Beware of Blondes (1950 film)

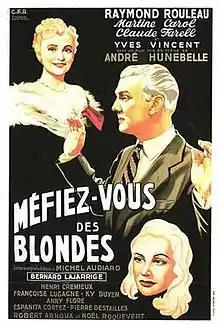
French film poster

Beware of Blondes (French: Méfiez-vous des blondes) is a 1950 French crime film directed by André Hunebelle and starring Raymond Rouleau, Martine Carol and Claude Farell. It is part of the trilogy of films featuring reporter Georges Masse. It was preceded by "Mission in Tangier" in 1949 and followed by "Massacre in Lace" (1952). It was shot at the Francoeur Studios in Paris. The film's sets were designed by the art director Lucien Carré.